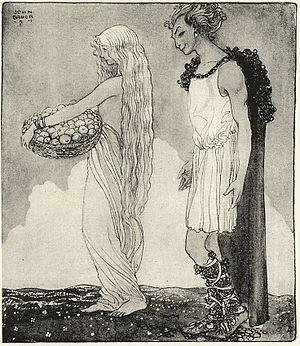
Loke / Mytologisk karakteristik
Loke med Idun og Iduns livsæbler.
Loke optræder i nordisk mytologi som en af aserne, selv om han er af jætteslægt. Han bor i Asgård og respekteres af guderne, fordi han har blandet blod med gudernes konge Odin. Lokes relation til guderne varierer fra myte til myte: i nogle hjælper han dem, i andre optræder han som deres modstander. Hans mytologiske funktion beskrives normalt som tricksterens. Loke er far til jættekvinden Angerbodas tre monstre: Midgårdsormen, Fenrisulven og Hel. De tre spiller fremtrædende roller ved Ragnarok og slår her nogle af de mægtigste guder ihjel. Loke optræder også som Sleipners mor.